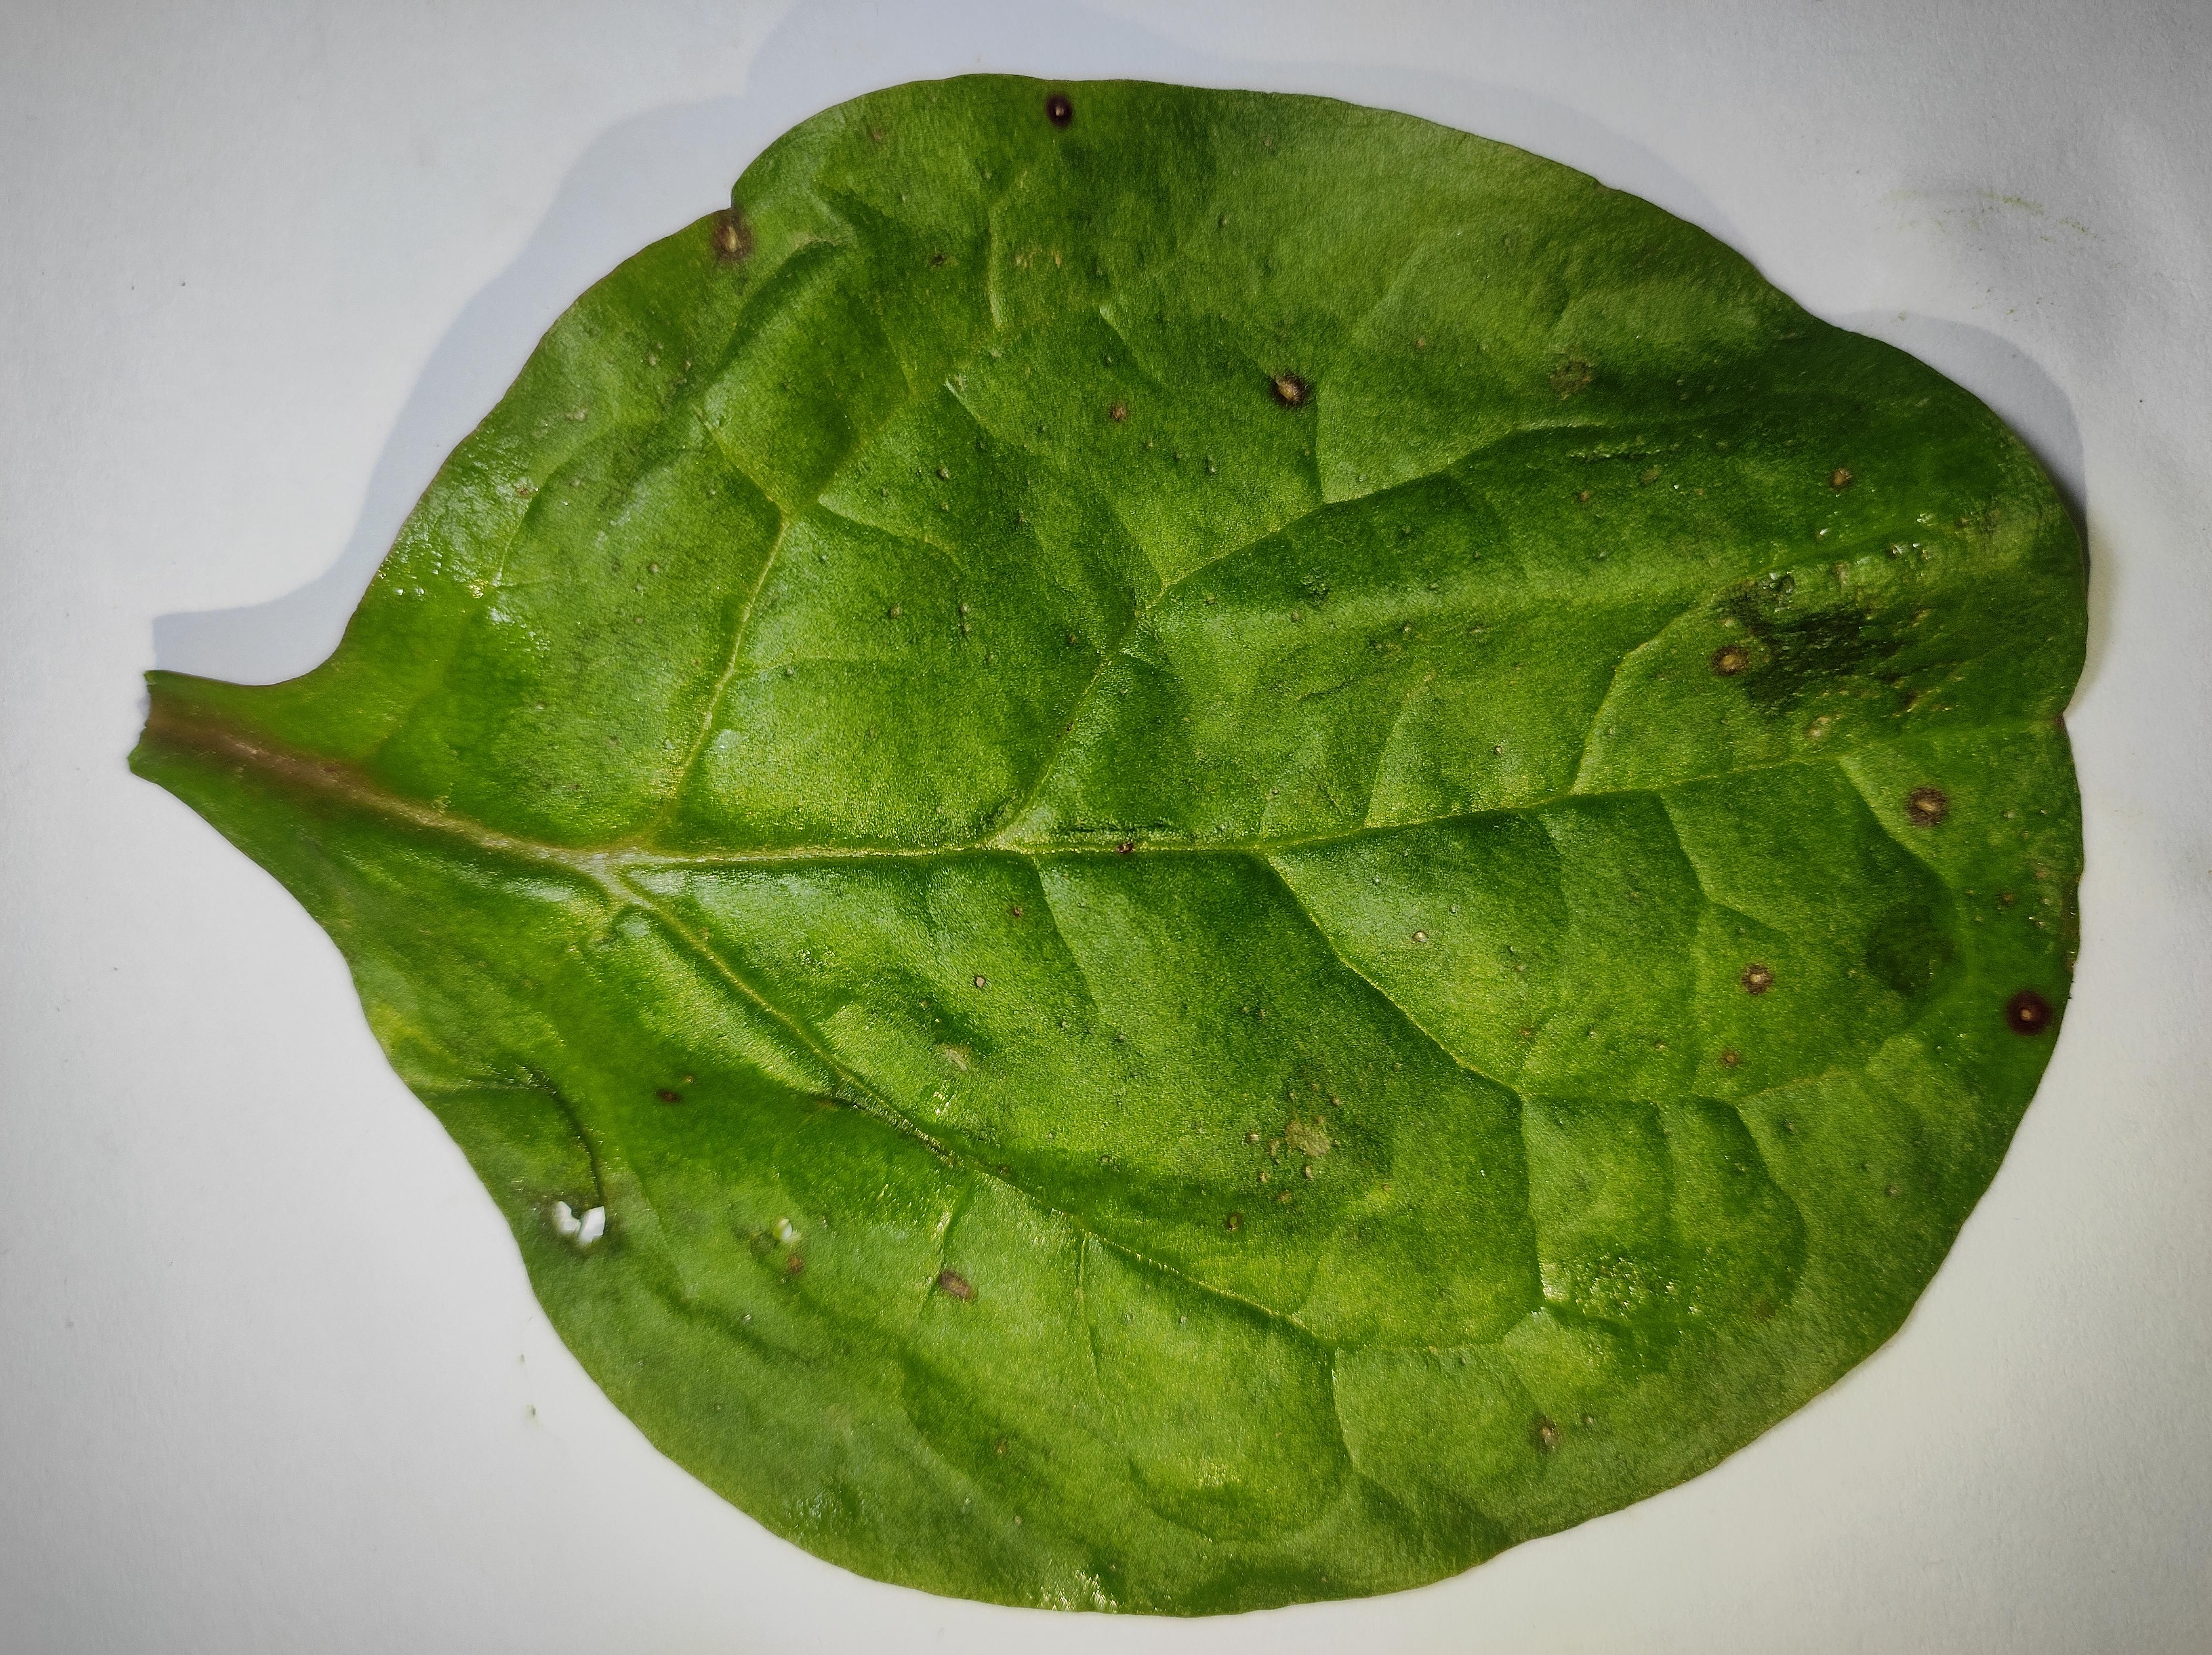
Label: anthracnose_leaf_spot